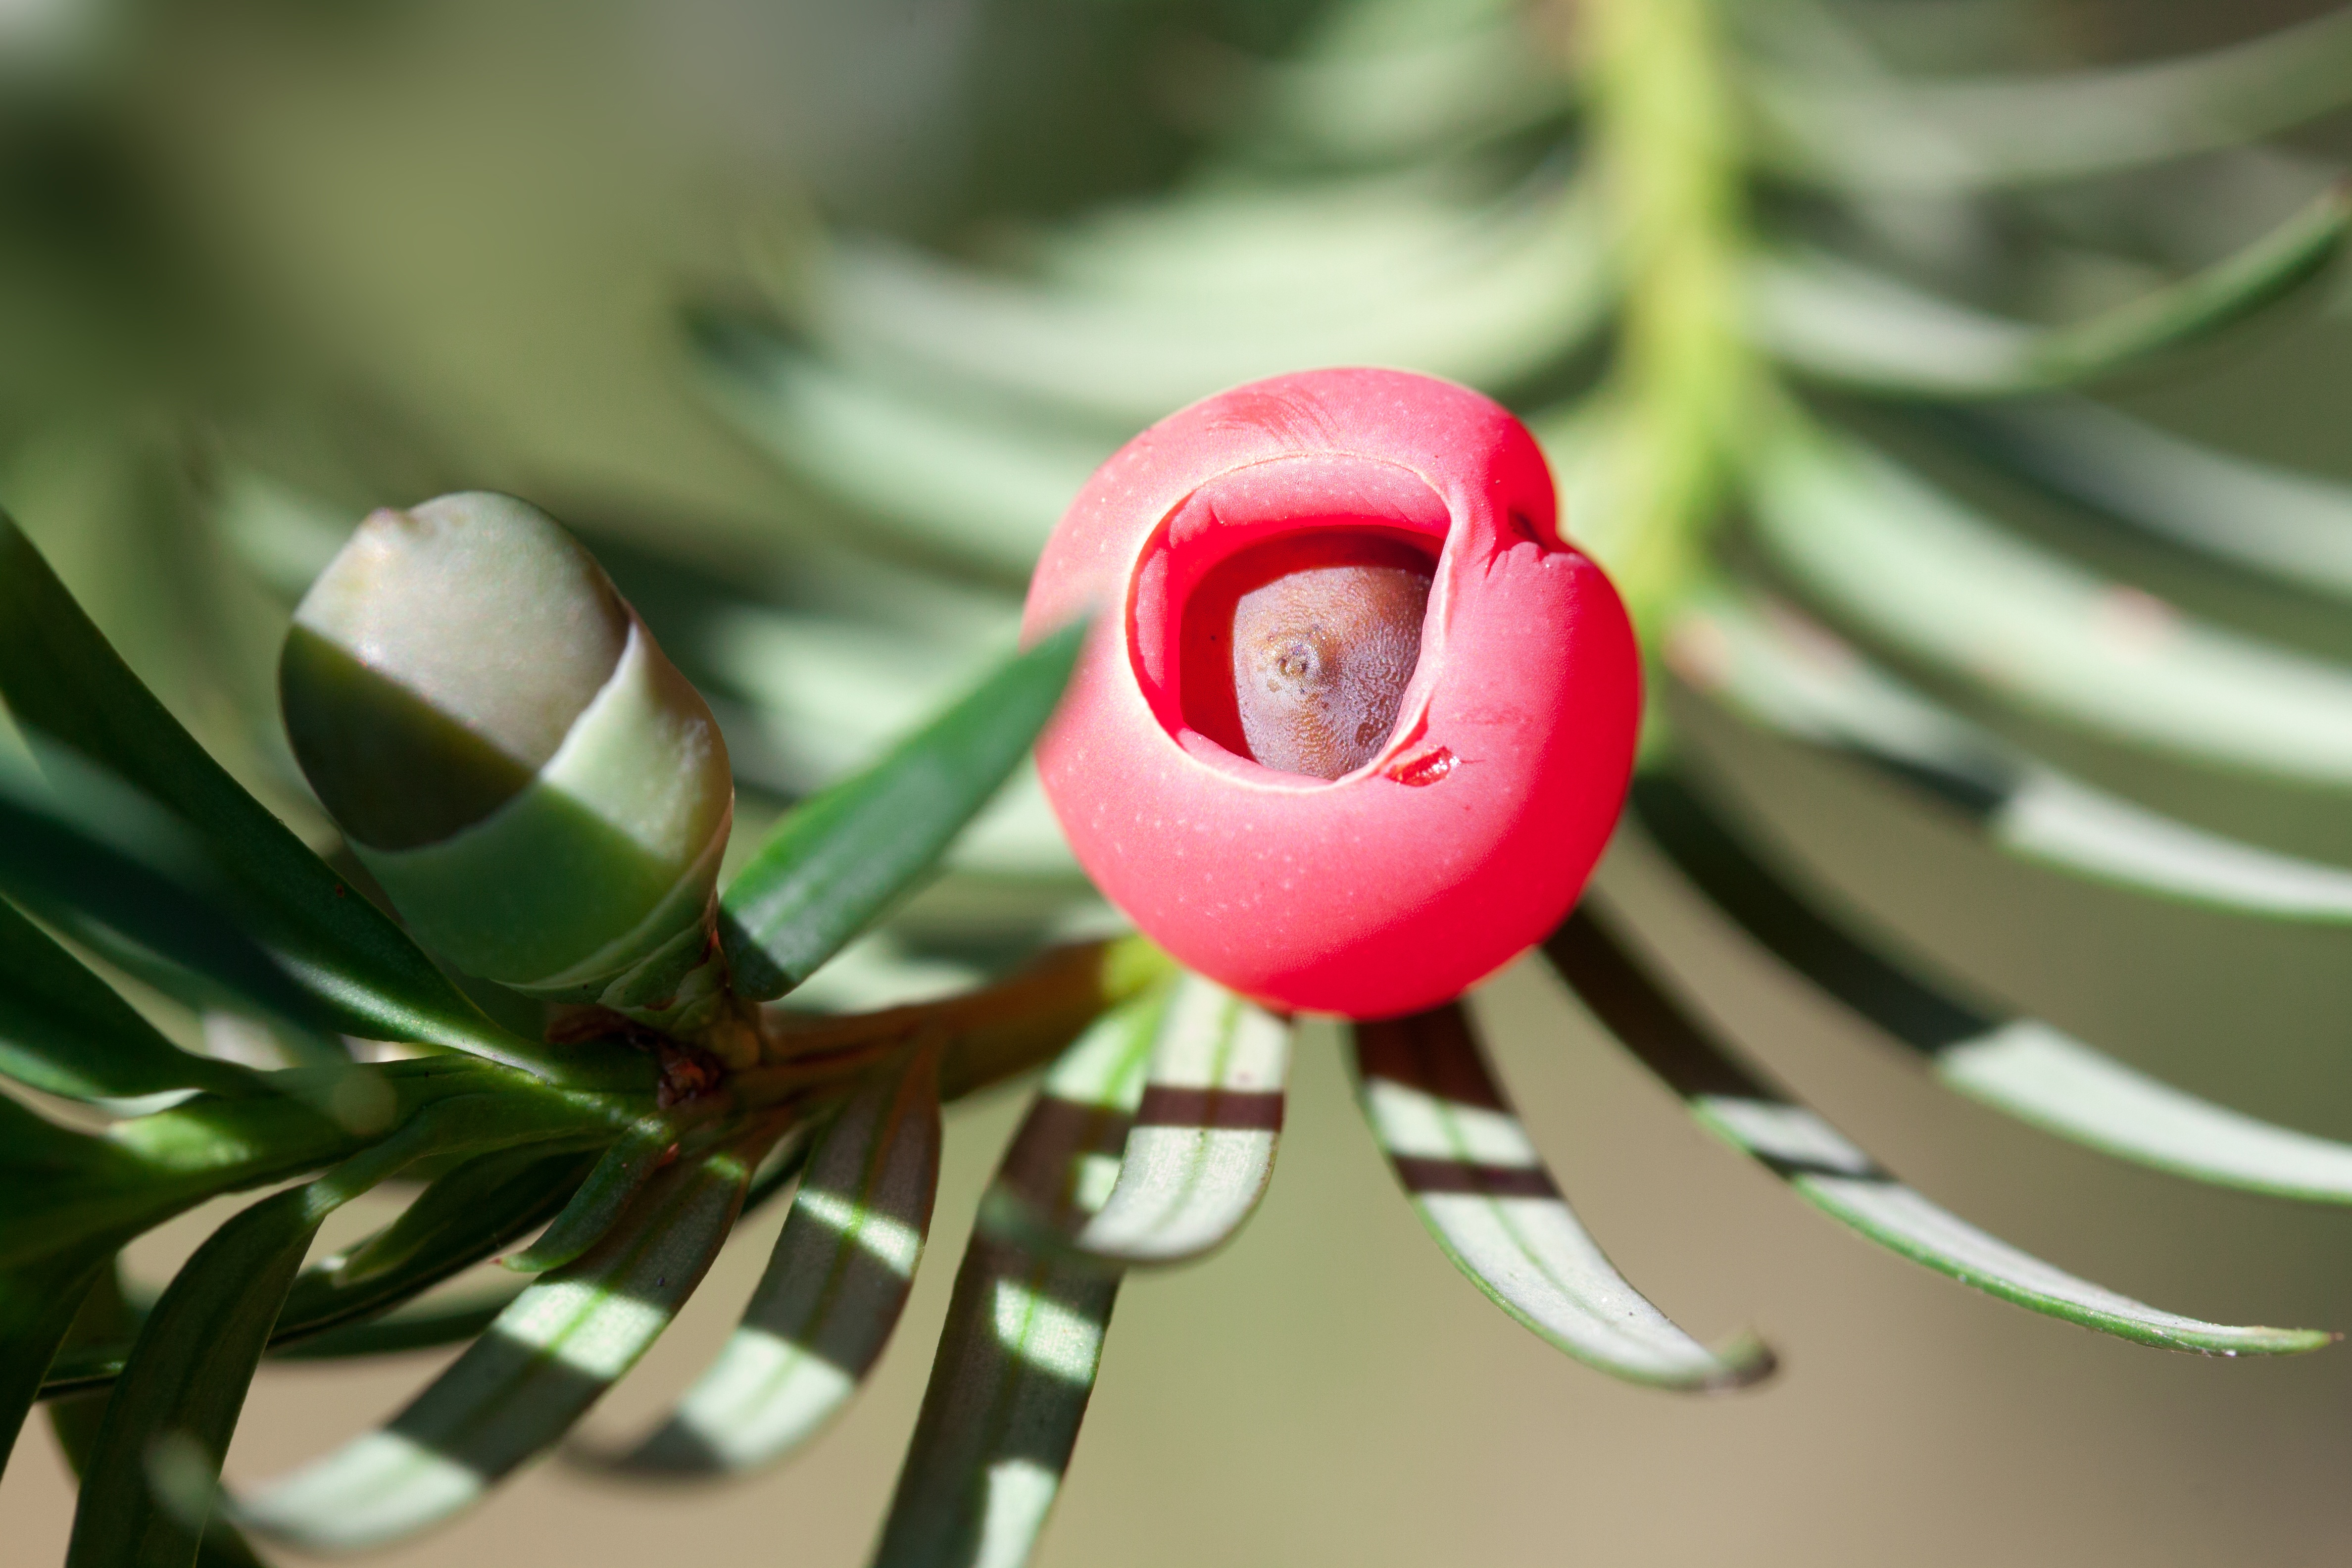
branch, blossom, plant, photography, leaf, flower, petal, bush, green, red, produce, macro, botany, flora, conifer, close up, seeds, periwinkle, toxic, yew, ingredients, macro photography, taxus, meaty, flowering plant, yew family, taxaceae, seed coat, cup shaped, taxin, plant stem, land plant